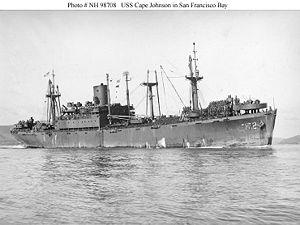
Un guyot est un mont sous-marin volcanique isolé de forme tronconique. Son sommet aplati se trouve à plus de deux cents mètres de profondeur sous la surface, et à plus de neuf cents mètres du plancher océanique. Cette définition est néanmoins arbitraire, et il existe des montagnes à sommet plat plus petites.
Les navires de type C1 formaient une classe de petits cargos polyvalents conçus par la United States Maritime Commission à partir de 1939 et pendant la Seconde Guerre mondiale. Précédant les types C2 et C3, ils étaient aussi les plus petits.